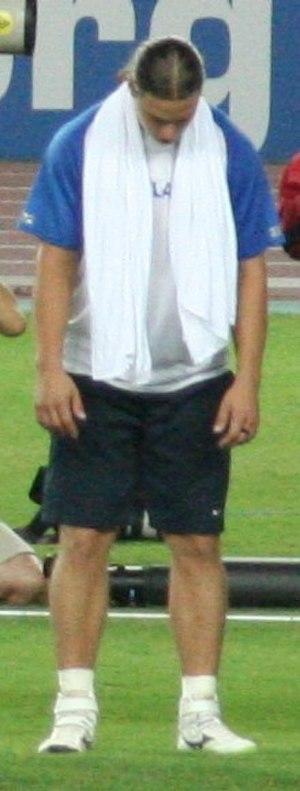
Tero Järvenpää est un athlète finlandais, spécialiste du lancer du javelot.